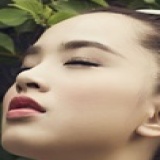
ca sĩ Hải Băng